Jones Law Office

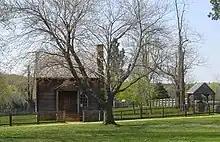
Jones Law Office (front)

The Jones Law Office is a single story structure furnished on the first floor as a simple home of a mid-nineteenth century craftsman. It has a centered entry door with a single window on the side. The hall house is one room deep and is of post and beam construction. The house comes with a full attic and a raised cellar. It is about twenty one and a half feet wide and seventeen and a half feet deep. The west side elevation is centered with an end gable exterior sandstone chimney. It has an enclosed cellar entry with a shed roof.